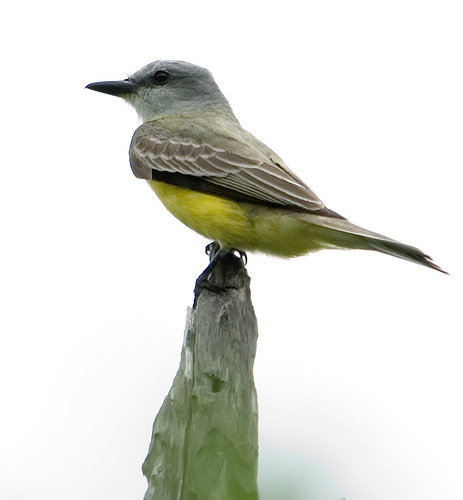
a bright yellow belly, light brown retrices and coverts, a gray back and crown.
a medium sized bird with a yellow belly and medium sized, pointed billa small bird with a long flat bill and a grey crown and a yellow breasta small bird with a yellow bottom half and taupe colored wings and head with a somewhat long beak.
this bird is grey with a yellow stomach and has a long, pointy beak.
this small bird is primarily gray, with a yellow belly and a black stripe on its wing.
this bird is yellow brown and white in color, with a black beak.
this brown bird has white-edged primaries and a bright yellow belly and flank, as well as a medium, straight black bill.
this pretty bird is yellow colored on its ventral side and gray on its dorsal side, and has black eyes, beak and wingtips.
this bird is medium grey with bright yellow on its breast, side, and flank.
Species: Tropical Kingbird